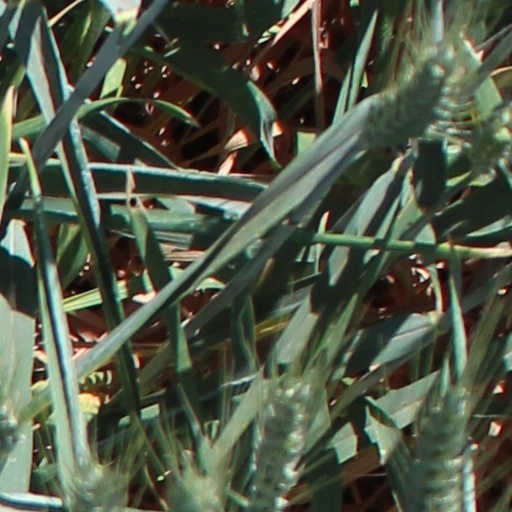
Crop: wheat